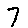
Label: 7